Bjälbo runestones

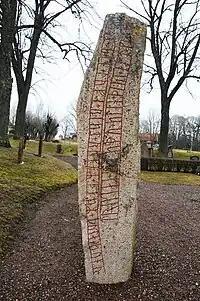
Runestone Ög 64.

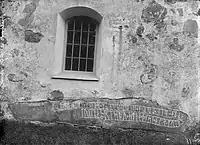
A 1907 photograph showing Ög 64 in the church wall.

Östergötland Runic Inscription 64 or Ög 64 is the Rundata designation for a granite runestone that is 3.2 meters in height and which was originally found in the wall of the Bjälbo church. Before the historic significance of runestones was understood, they were often re-used as materials in the construction of roads, bridges, and buildings such as churches. The stone was removed from the wall, repaired, and raised in the churchyard in 1935 along with Ög 66. The inscription consists of runic text in the younger futhark that curves once to make two lines. The inscription is classified as being carved in runestone style RAK, which is the classification for runic text bands that have straight ends without any attached serpent or beast heads. There is nothing in the text or design of the inscription that identifies it as being a Christian memorial. The inscription is signed by a runemaster named Lófi. No other surviving runestones have his signature.